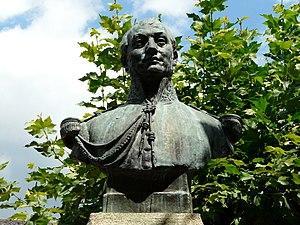
Le buste du Général Couloumy, œuvre du sculpteur Eugène Boverie (1869-1910), à Saint-Pantaléon-de-Larche, Corrèze, France.
Saint-Pantaléon-de-Larche est une commune française située dans le département de la Corrèze, en région Nouvelle-Aquitaine.